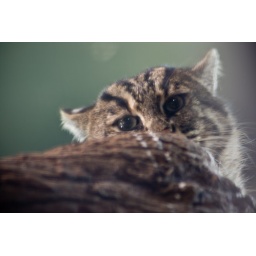
cat in tree